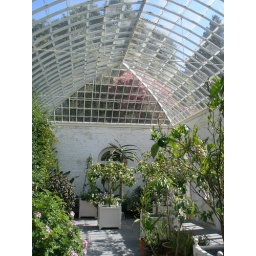
A view of the glass roof in the Orangery in Fota Isand